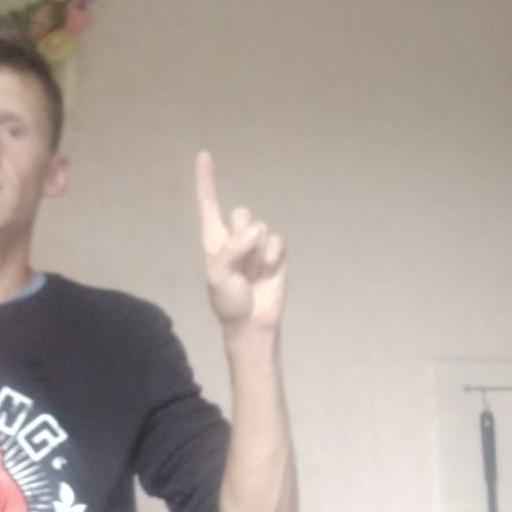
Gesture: one